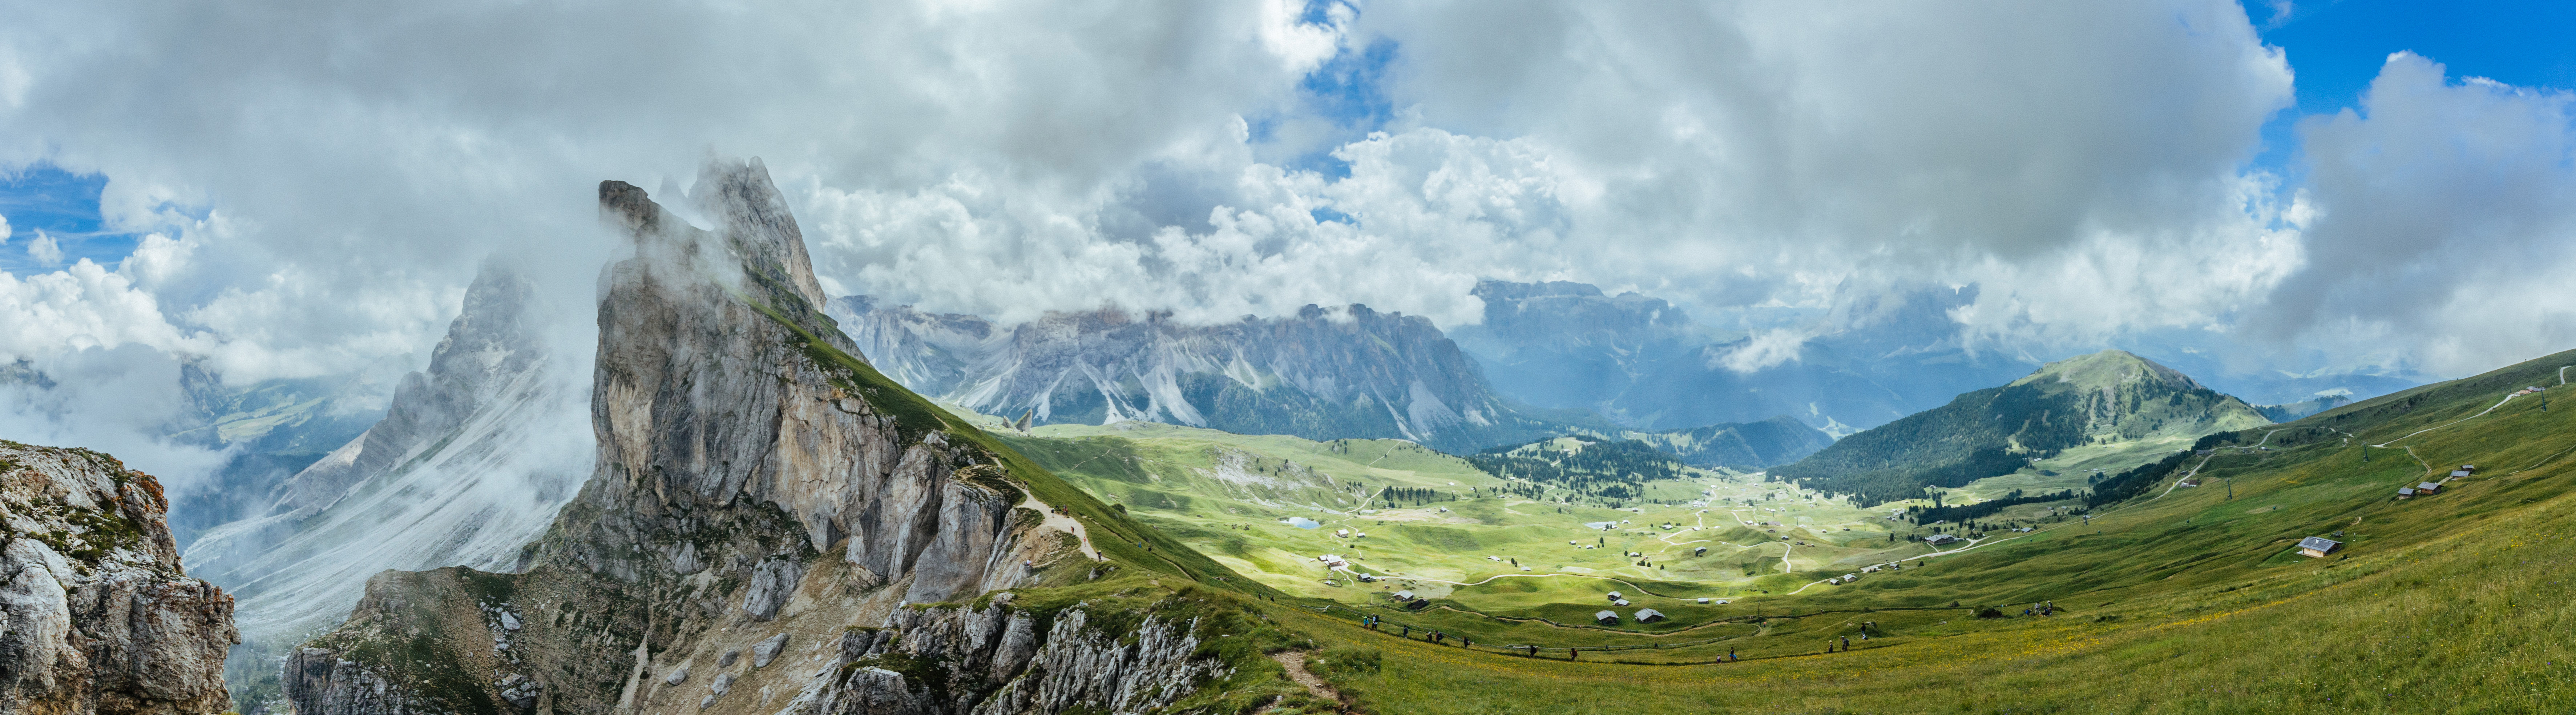
landscape, nature, rock, wilderness, mountain, cloud, meadow, cloudy, valley, mountain range, fjord, national park, ridge, mountain peak, alps, plateau, cirque, landform, mountain pass, geographical feature, mountainous landforms, glacial landform